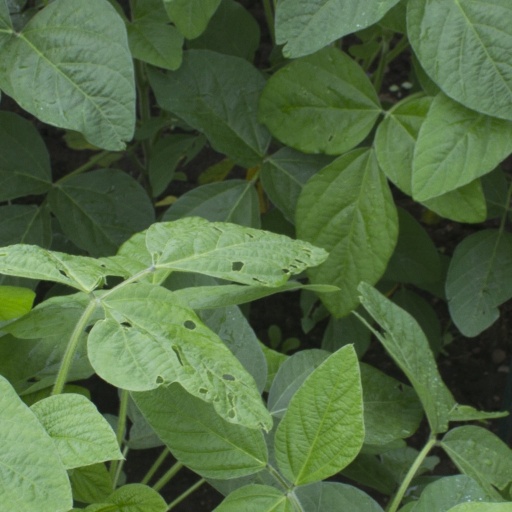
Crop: soybean